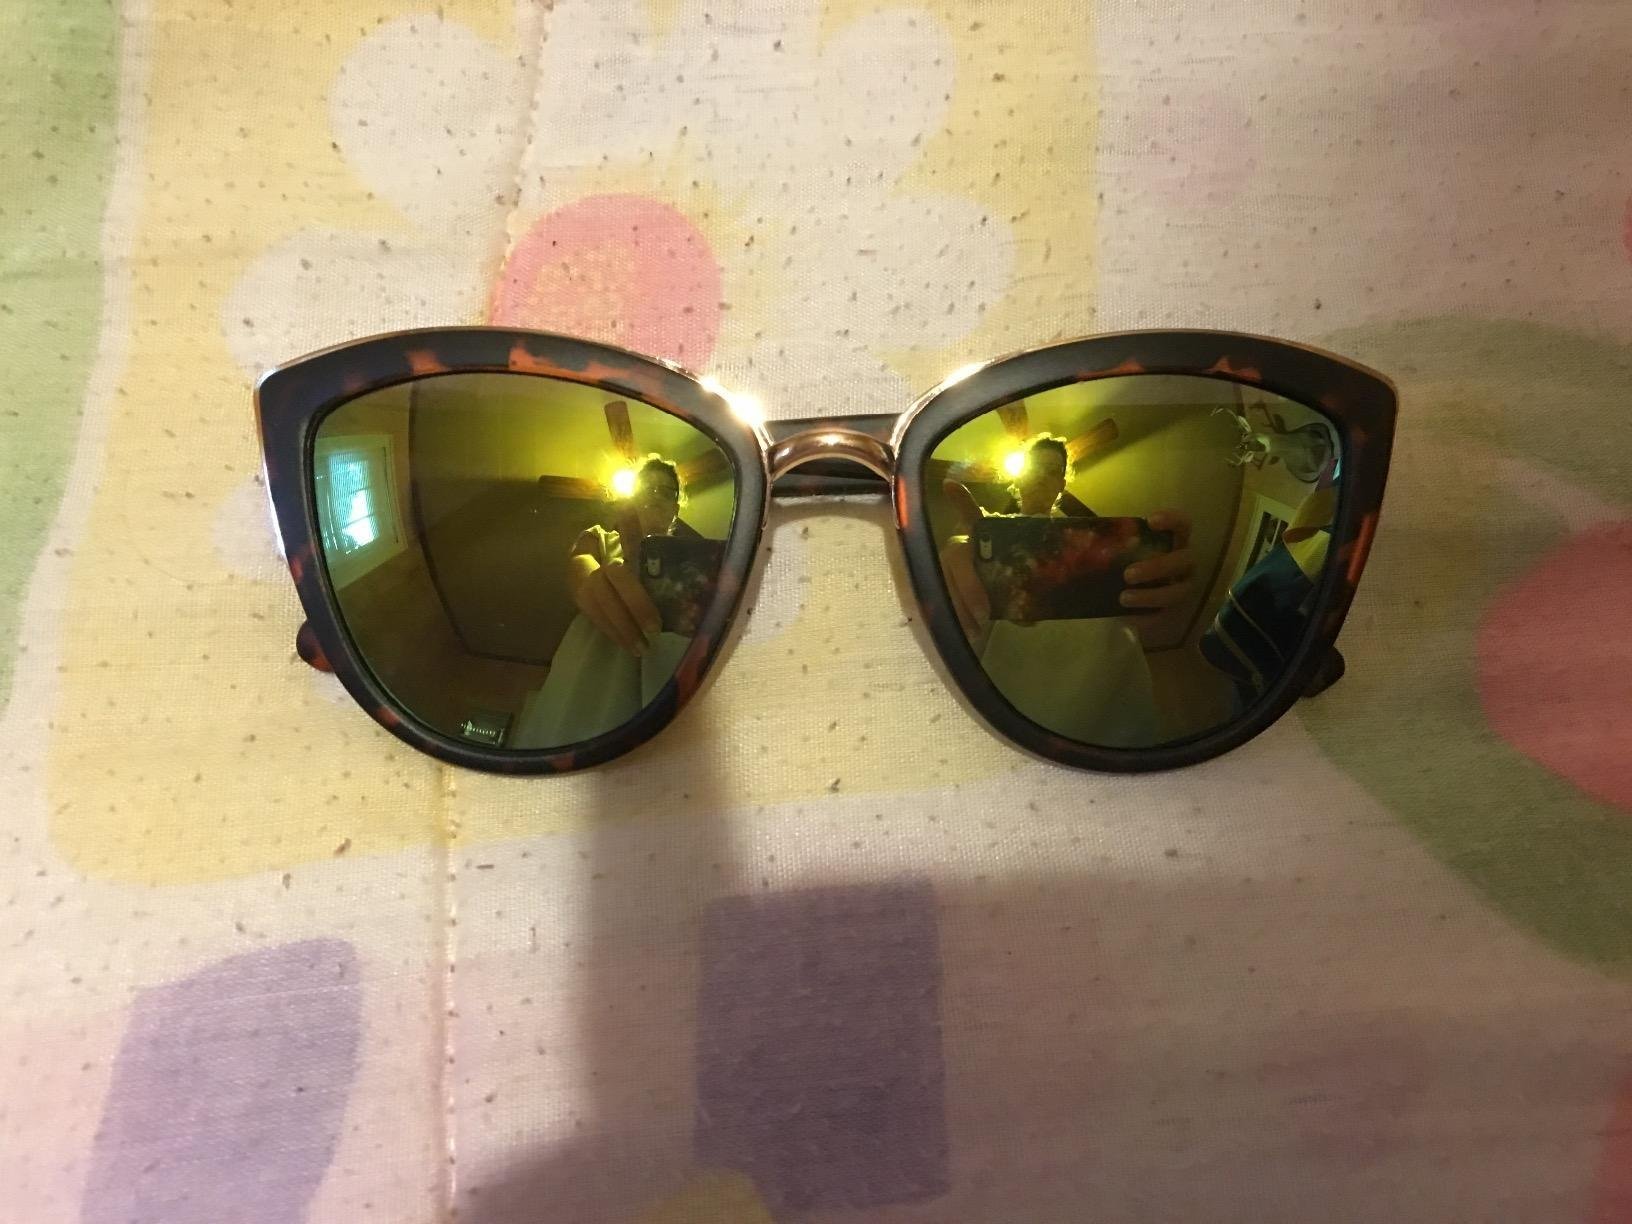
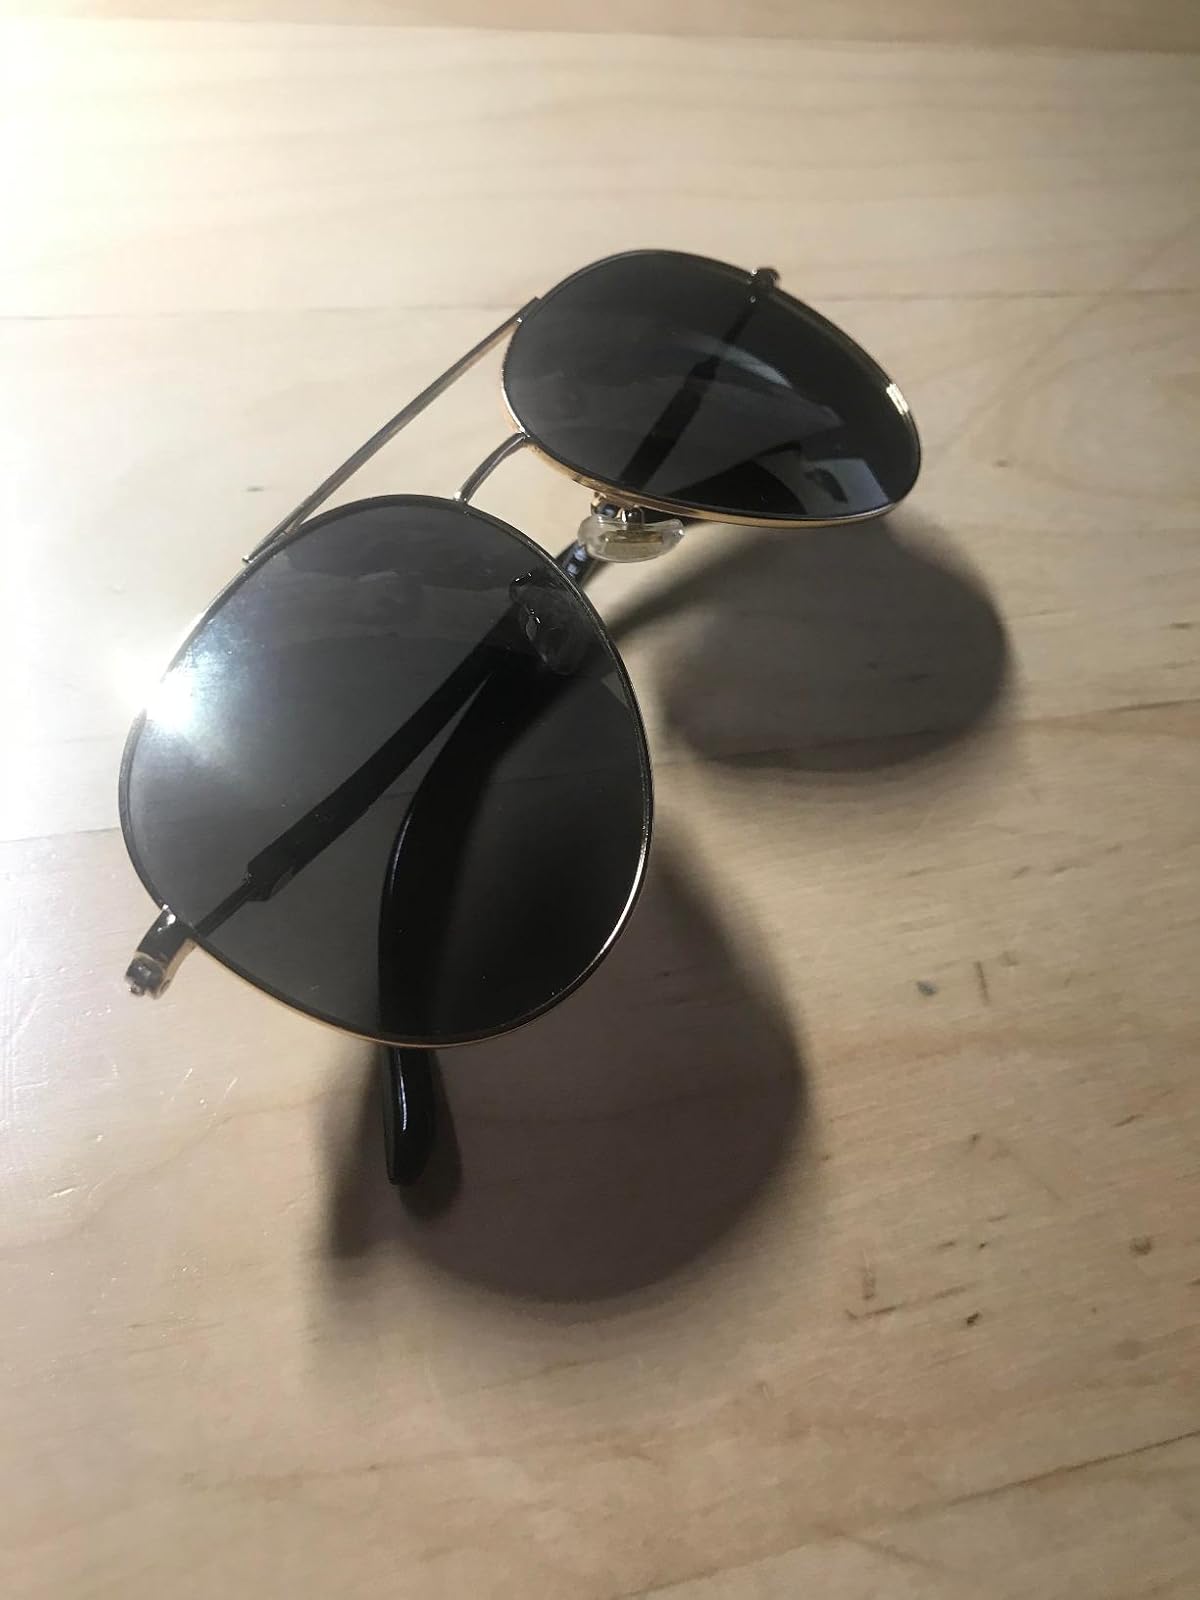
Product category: accessories_sunglasses
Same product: no